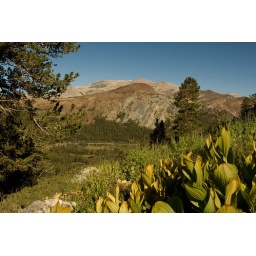
Corn flowers and red rocks West in Yosemite; line in the middle is the Tioga pass road